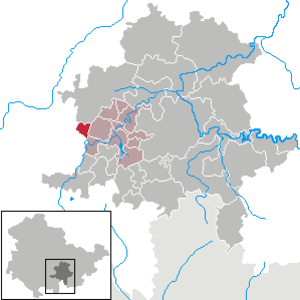
Dröbischau est une municipalité allemande du land de Thuringe, dans l'arrondissement de Saalfeld-Rudolstadt, au centre de l'Allemagne. En 2015, sa population est de 422 habitants.